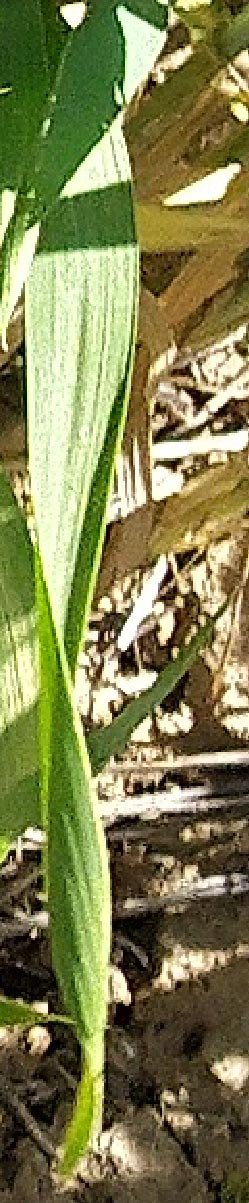
Label: Wheat___Healthy